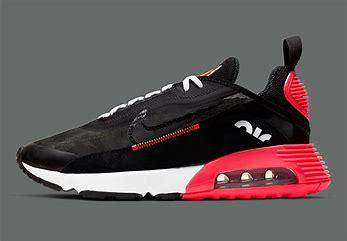
Brand: Nike
Model: Air Max 2090